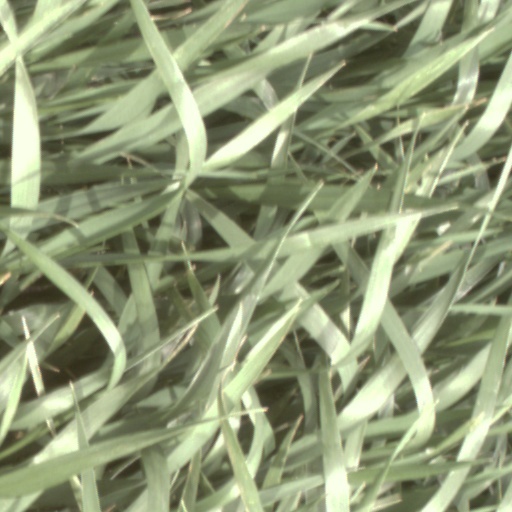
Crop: wheat